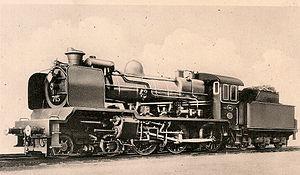
La Type 7 des chemins de fer belges (SNCB) était une locomotive à vapeur pour trains de voyageurs de type Ten wheel.
Liste du matériel roulant de la Société nationale des chemins de fer belges